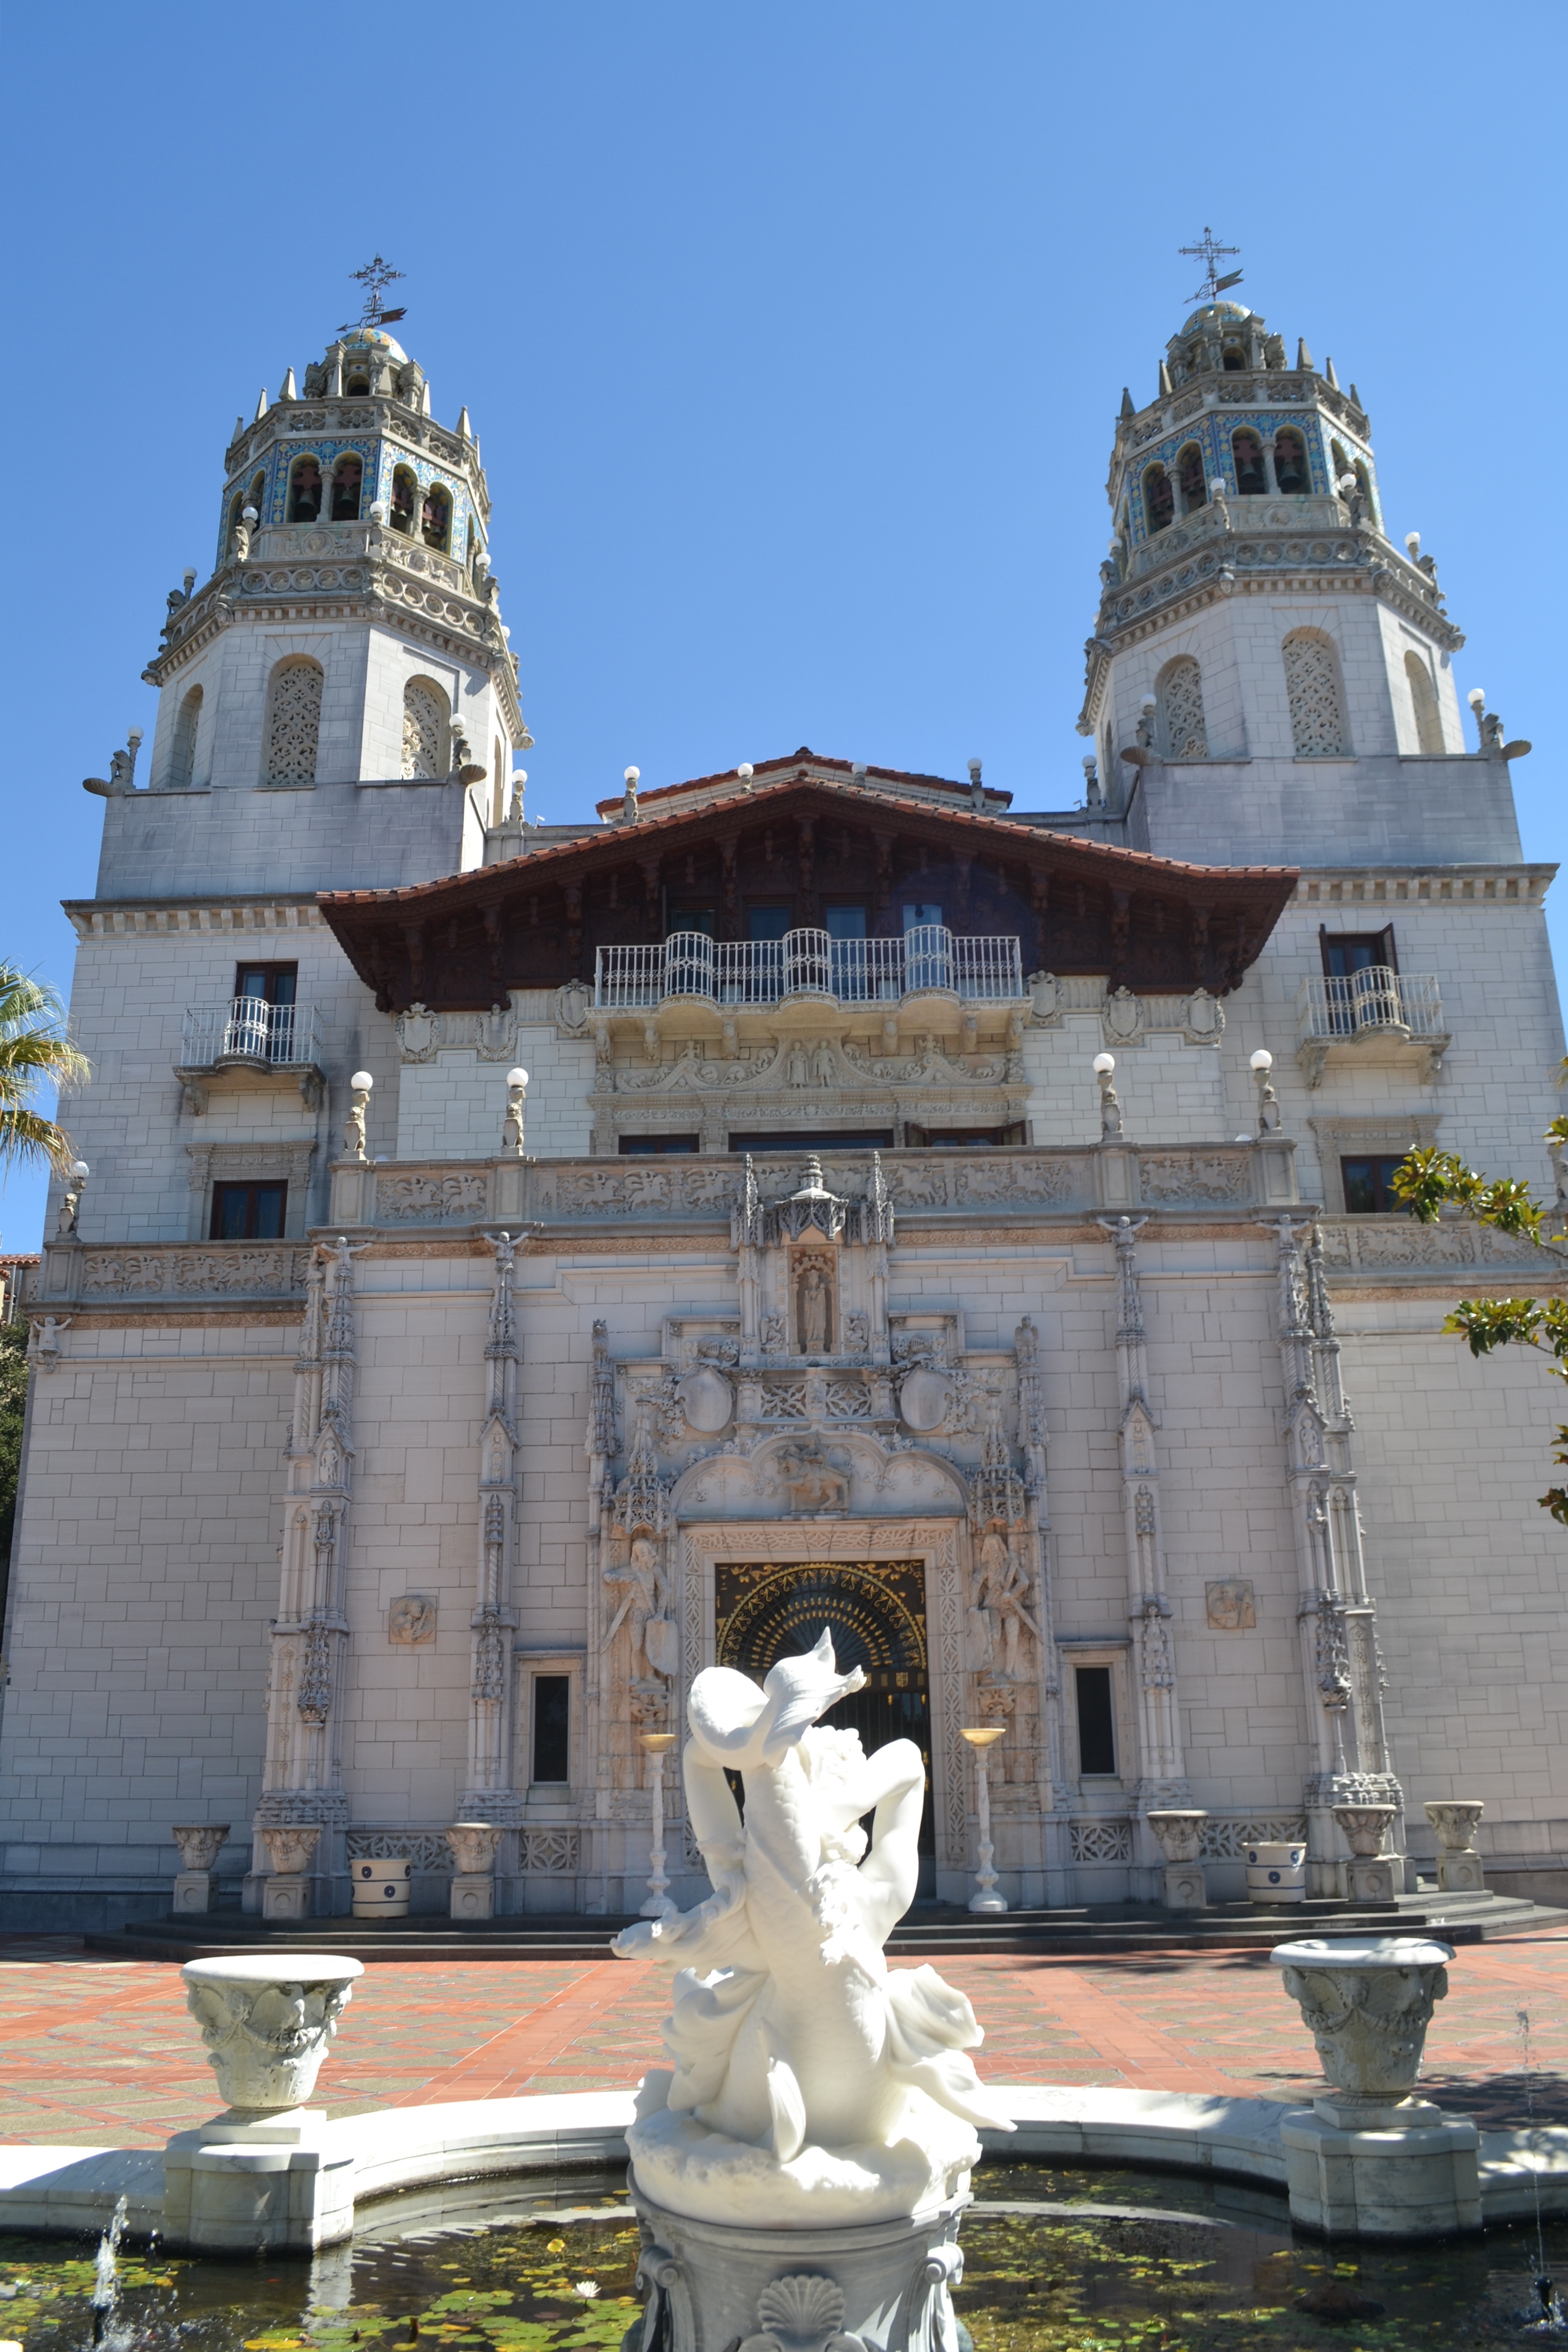
coast, architecture, building, palace, monument, statue, tower, ranch, usa, america, castle, landmark, tourism, california, place of worship, temple, pacific, monterey, tours, hindu temple, ancient history, san simeon, hearst castle